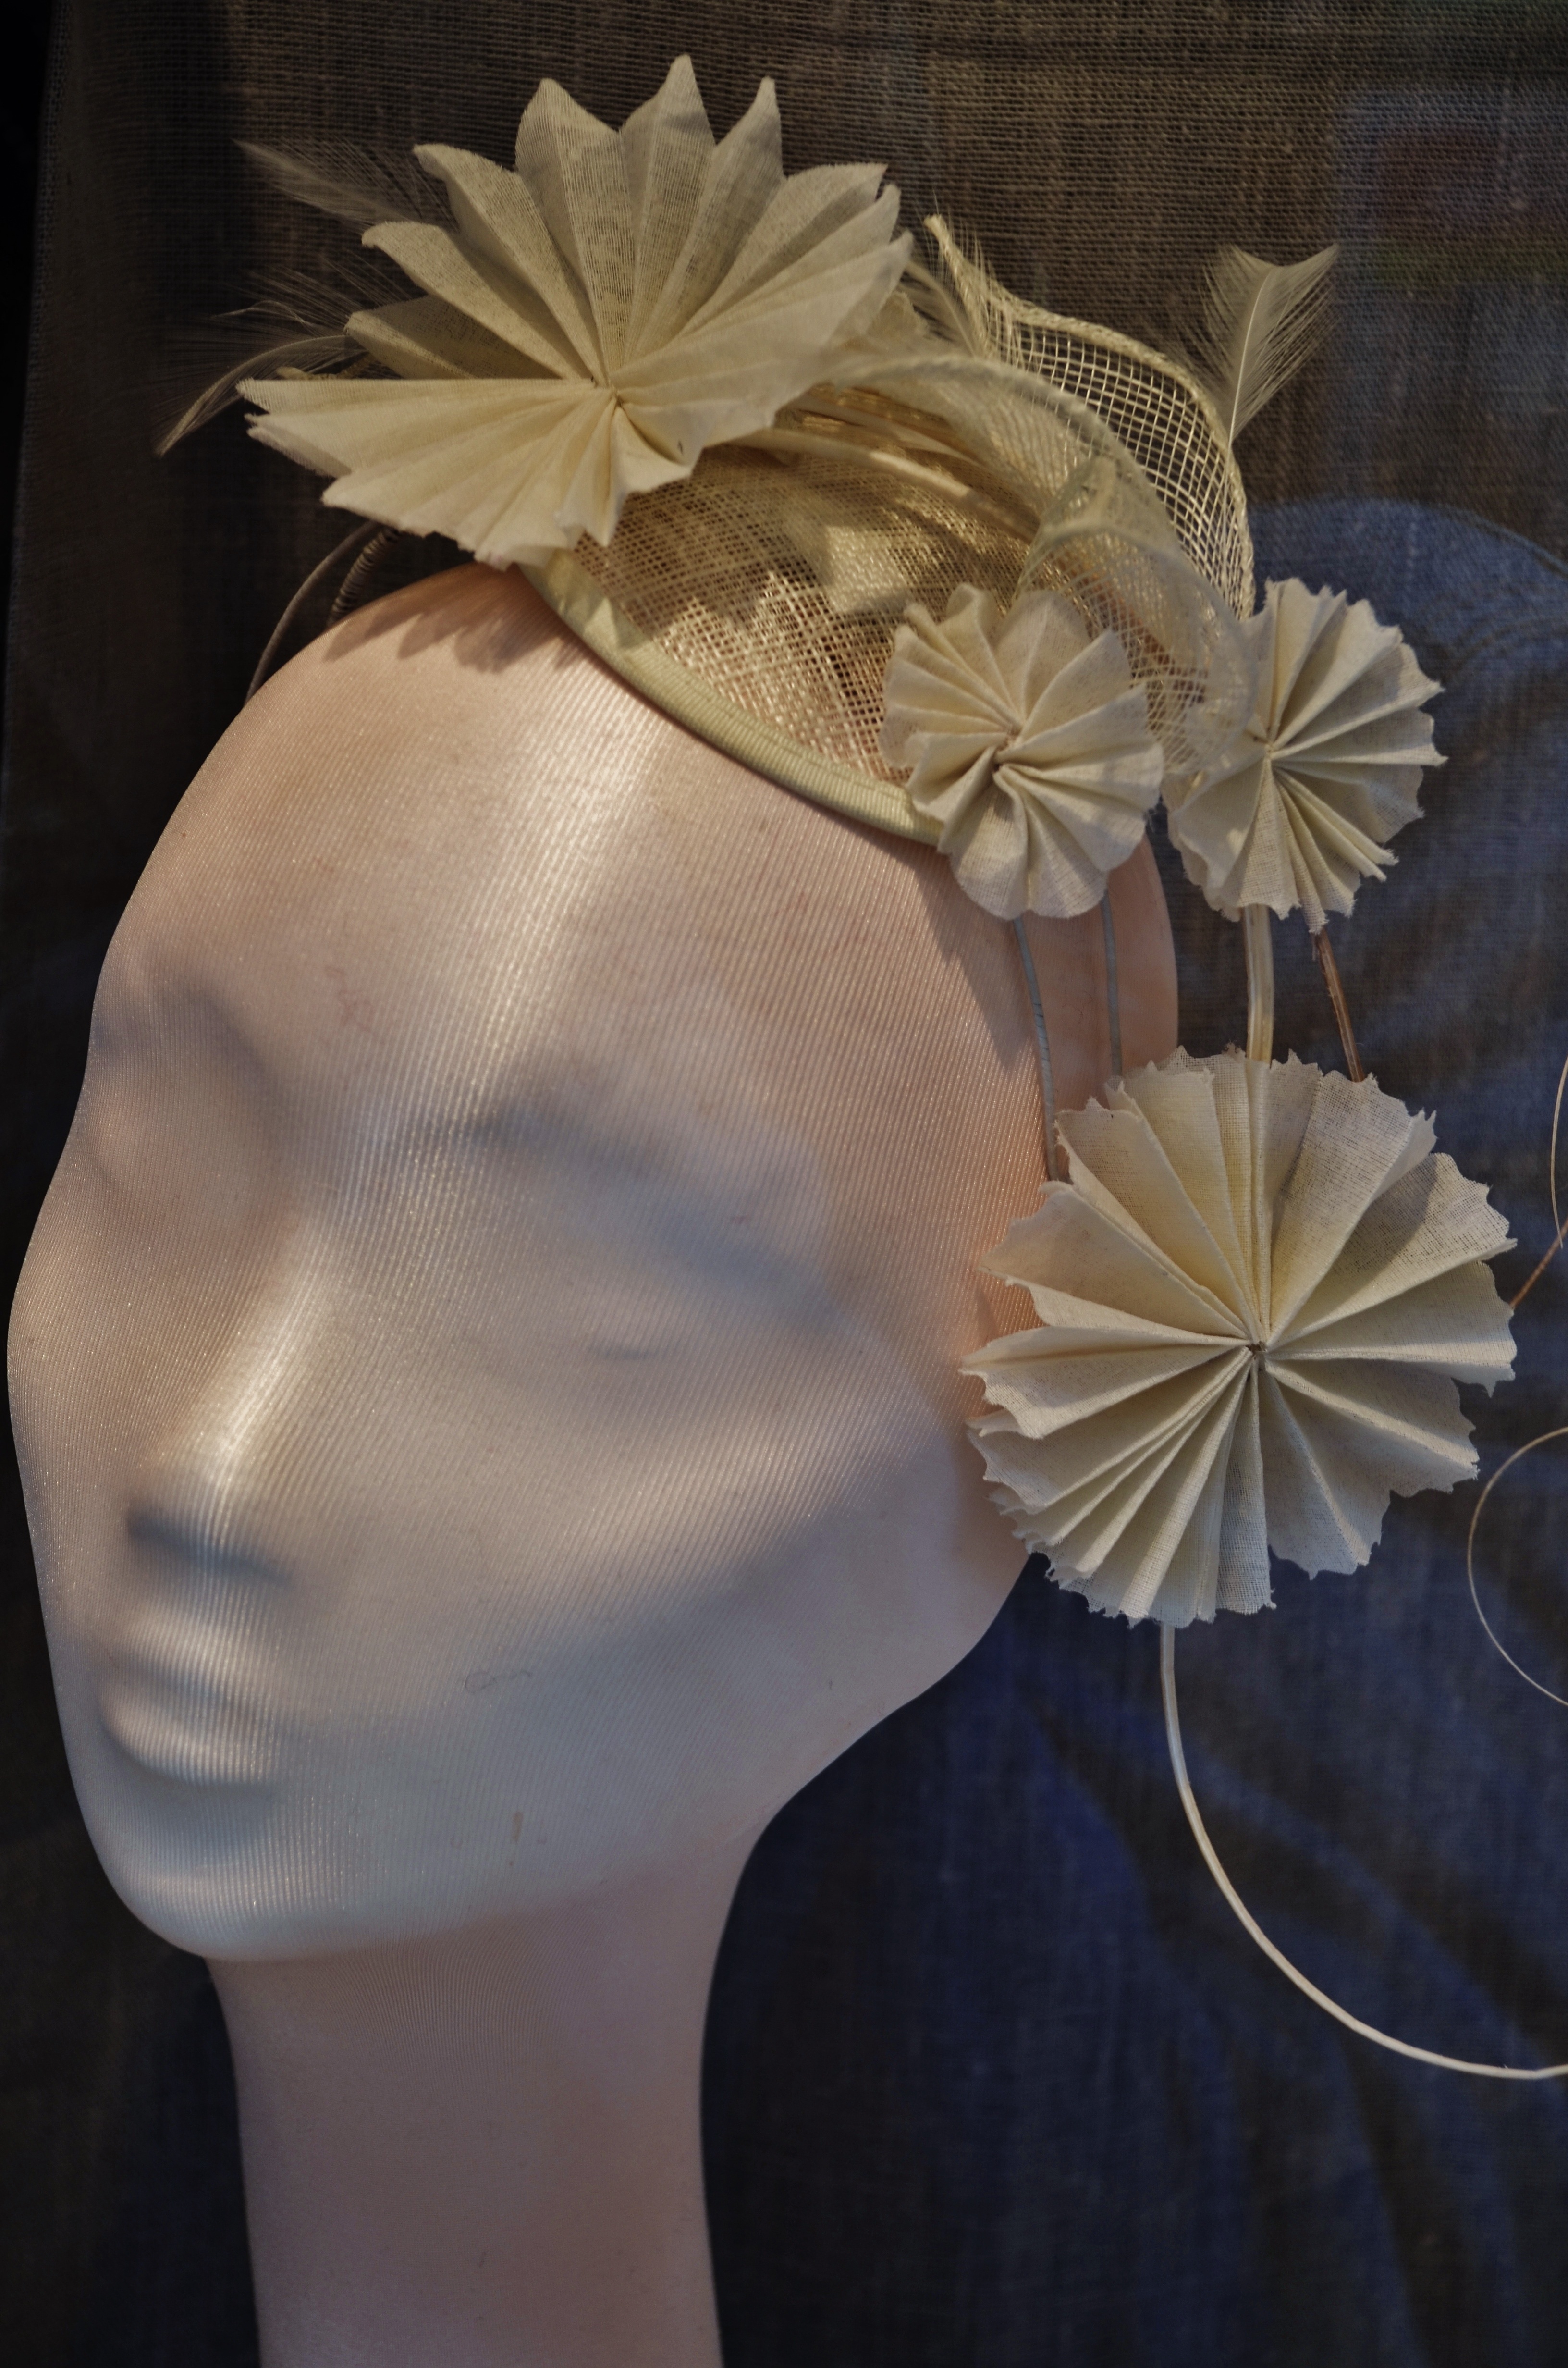
girl, vintage, plastic, flower, petal, portrait, clothing, headgear, doll, art, dress, head, veil, collectible, bridal veil, fashion accessory, headpiece, bridal accessory, dolly